Calvin Harris

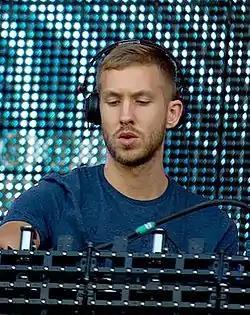
Harris in 2012

Adam Richard Wiles (born 17 January 1984), known professionally as Calvin Harris (and sometimes under the stage name Love Regenerator), is a Scottish DJ, record producer, singer, and songwriter. His debut studio album, "I Created Disco" (2007) was preceded by the singles "Acceptable in the 80s" and "The Girls", both of which achieved commercial success in Europe, as well as in Australia. His second album, "Ready for the Weekend" (2009), debuted atop the official albums charts in his native Scotland, as well as in the United Kingdom, and its lead single, "I'm Not Alone", became his first song to reach number one in the UK Singles Charts.